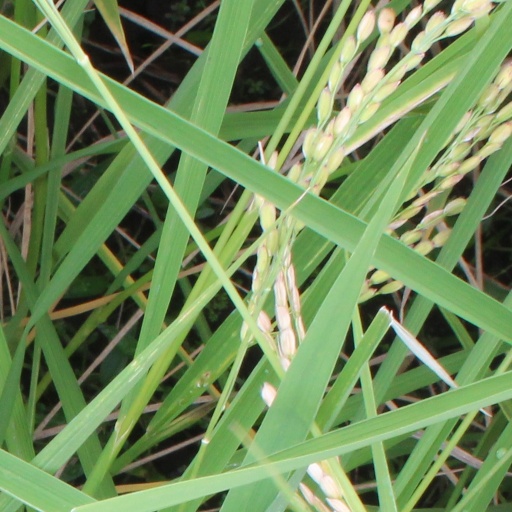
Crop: rice